Joe Kelly (racing driver)

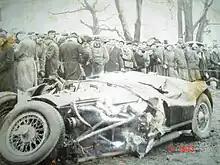
Joe Kelly's Jaguar after his crash at Oulton Park

By profession Kelly was a motor dealer from Dublin and he used the profits from this business to indulge his interest in motorsport. He raced a Maserati 6CM on 20 August 1949, during the 1949 BRDC International Trophy meeting at Silverstone Circuit. It was the first race meeting to use the former airfield's perimeter roadways, rather than the main runways. The event was held that day over two heats of 20 laps and one final of 30 laps of the Grand Prix circuit. The final was won by Italian Alberto Ascari driving a Ferrari; Ascari would go on to win the Formula One World Championship twice. The race meeting was marred by the death of St. John Horsfall in an accident during the final race.